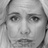
Emotion: neutral